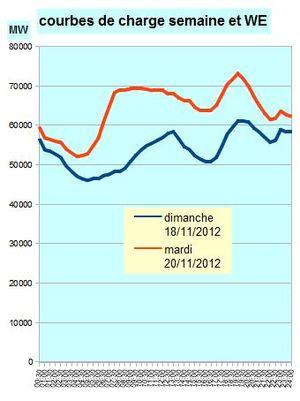
Courbes de charge d'un jour de semaine et d'un jour de week-end en France (puissances instantanées en MW) source
L'électricité se stocke difficilement : les dispositifs de stockage existants sont peu performants et coûteux ; il est donc nécessaire d'équilibrer en permanence, en temps réel, l'offre et la demande.